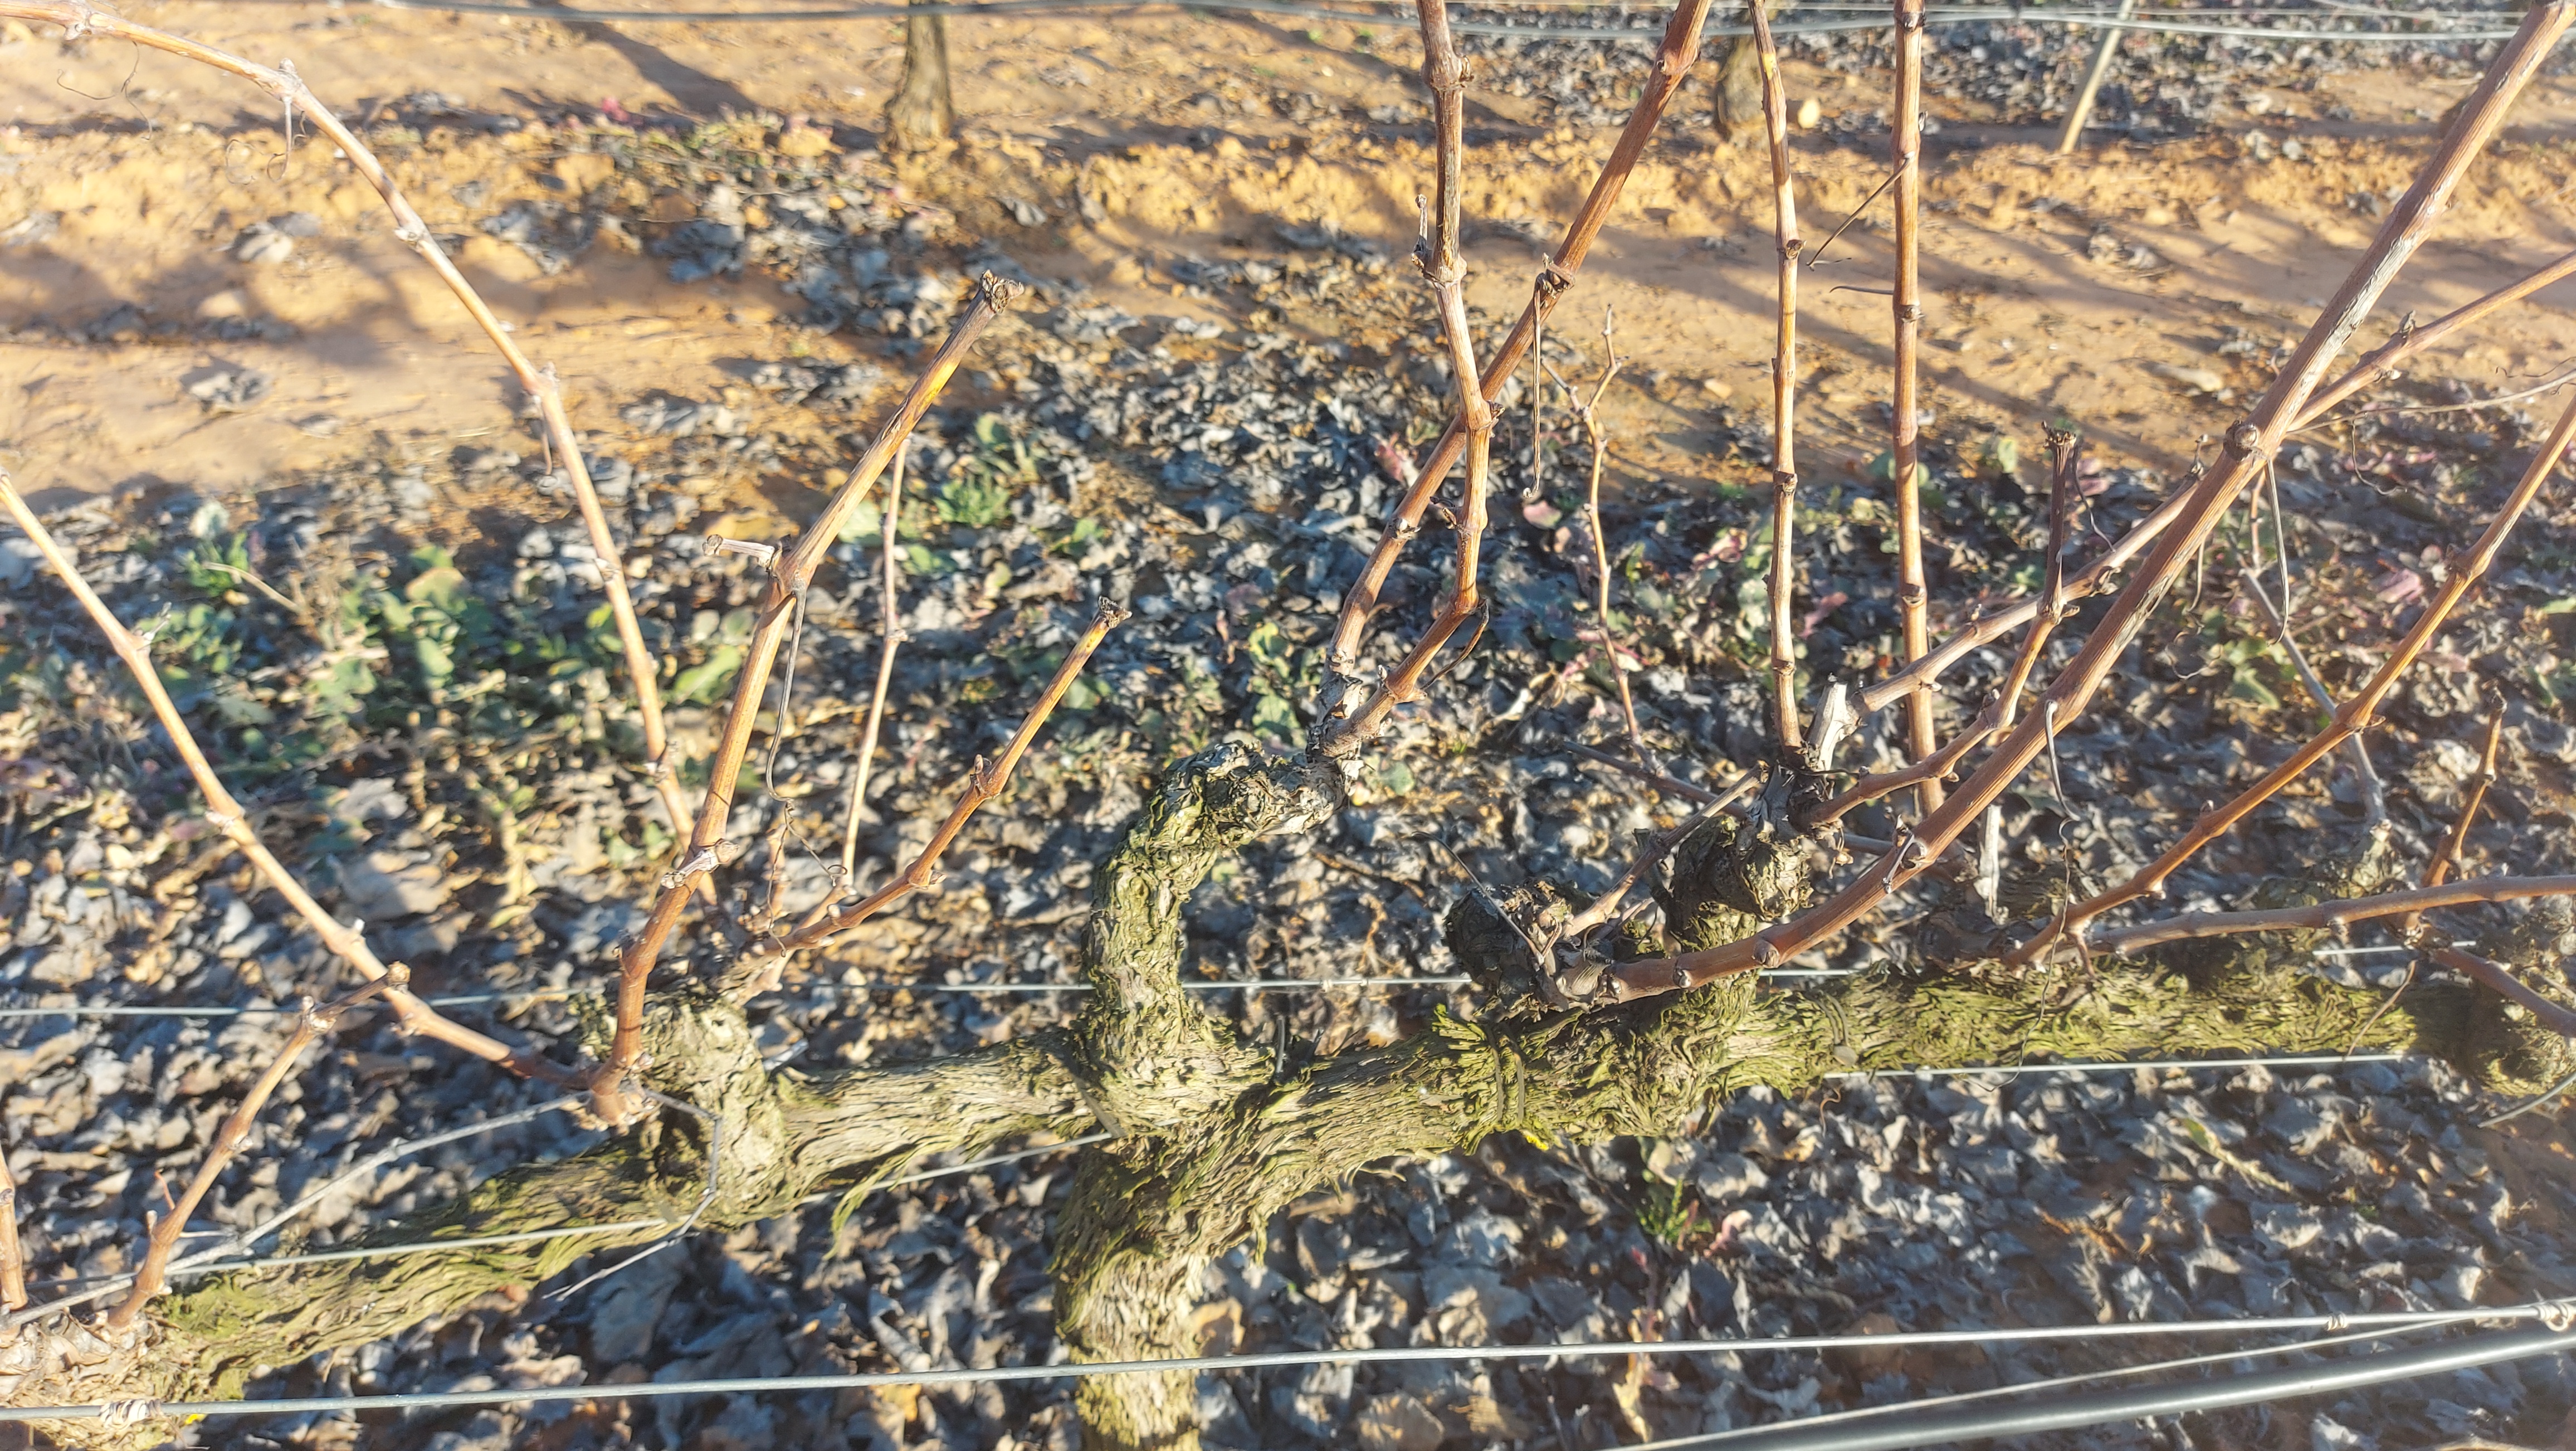
Unpruned shoots: 18
Pruned shoots: 0
Trunks: 1